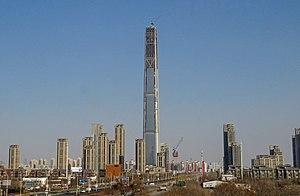
China 117 tower, ou Goldin Finance 117 est une tour en construction à l'extérieur du périphérique du district de Xiqing à Tianjin, en Chine populaire. Les travaux, débutés en 2008, devaient initialement s'achever en 2014.